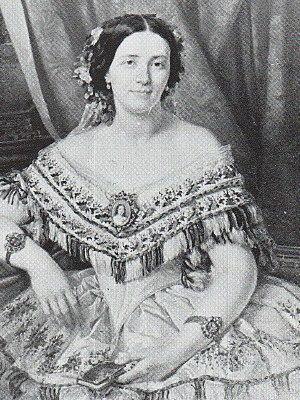
Baronne de Ladoucette
Drancy est une commune française de la Métropole du Grand Paris située dans le département de la Seine-Saint-Denis en région Île-de-France. Ses habitants sont appelés les Drancéens.